Bowling Green State University

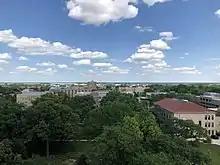
The main campus skyline looking east from the Administration Building

The main academic and residential campus is located on the northeast side of Bowling Green. The campus is arranged in a rectangle roughly long and wide. It includes over 116 buildings on . The campus is bordered by Wooster Street to the south, Thurstin Avenue to the west, Poe Road to the north, and I-75 to the east. The university also owns buildings and parking lots throughout Bowling Green and the Bowling Green Research Enterprise Park just east of I-75. Ridge Street and East Merry Street run east–west through campus and Mercer Street bisects campus on a north–south axis.